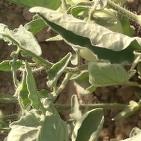
Crop: Tomato
Condition: virosis-d